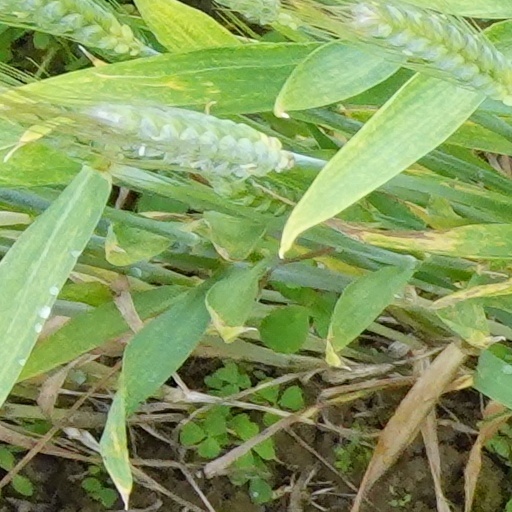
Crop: wheat